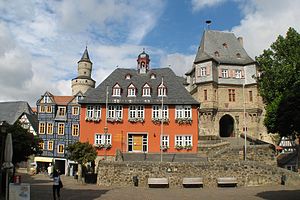
Idstein
Rådhus
Idstein er den største by i landkreisen Rheingau-Taunus-Kreis, i den tyske delstat Hessen.